Hawkins-class cruiser

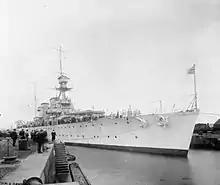
"Hawkins" in a dry dock, 1920–1935

The ships had an overall length of , a beam of and a draught of at deep load. They displaced at standard load and at deep load. The shape of the hull was based on that of the large light cruiser with anti-torpedo bulges covering the engine and boiler rooms. Amidships, the hull had 10° of tumblehome, although the forward portion of the forecastle deck flared outwards to improve seakeeping. The ships had a metacentric height of at deep load. D'Eyncourt claimed that they were so subdivided that they could survive the flooding of two adjacent compartments. Their crew numbered 37 officers and 672 ratings.